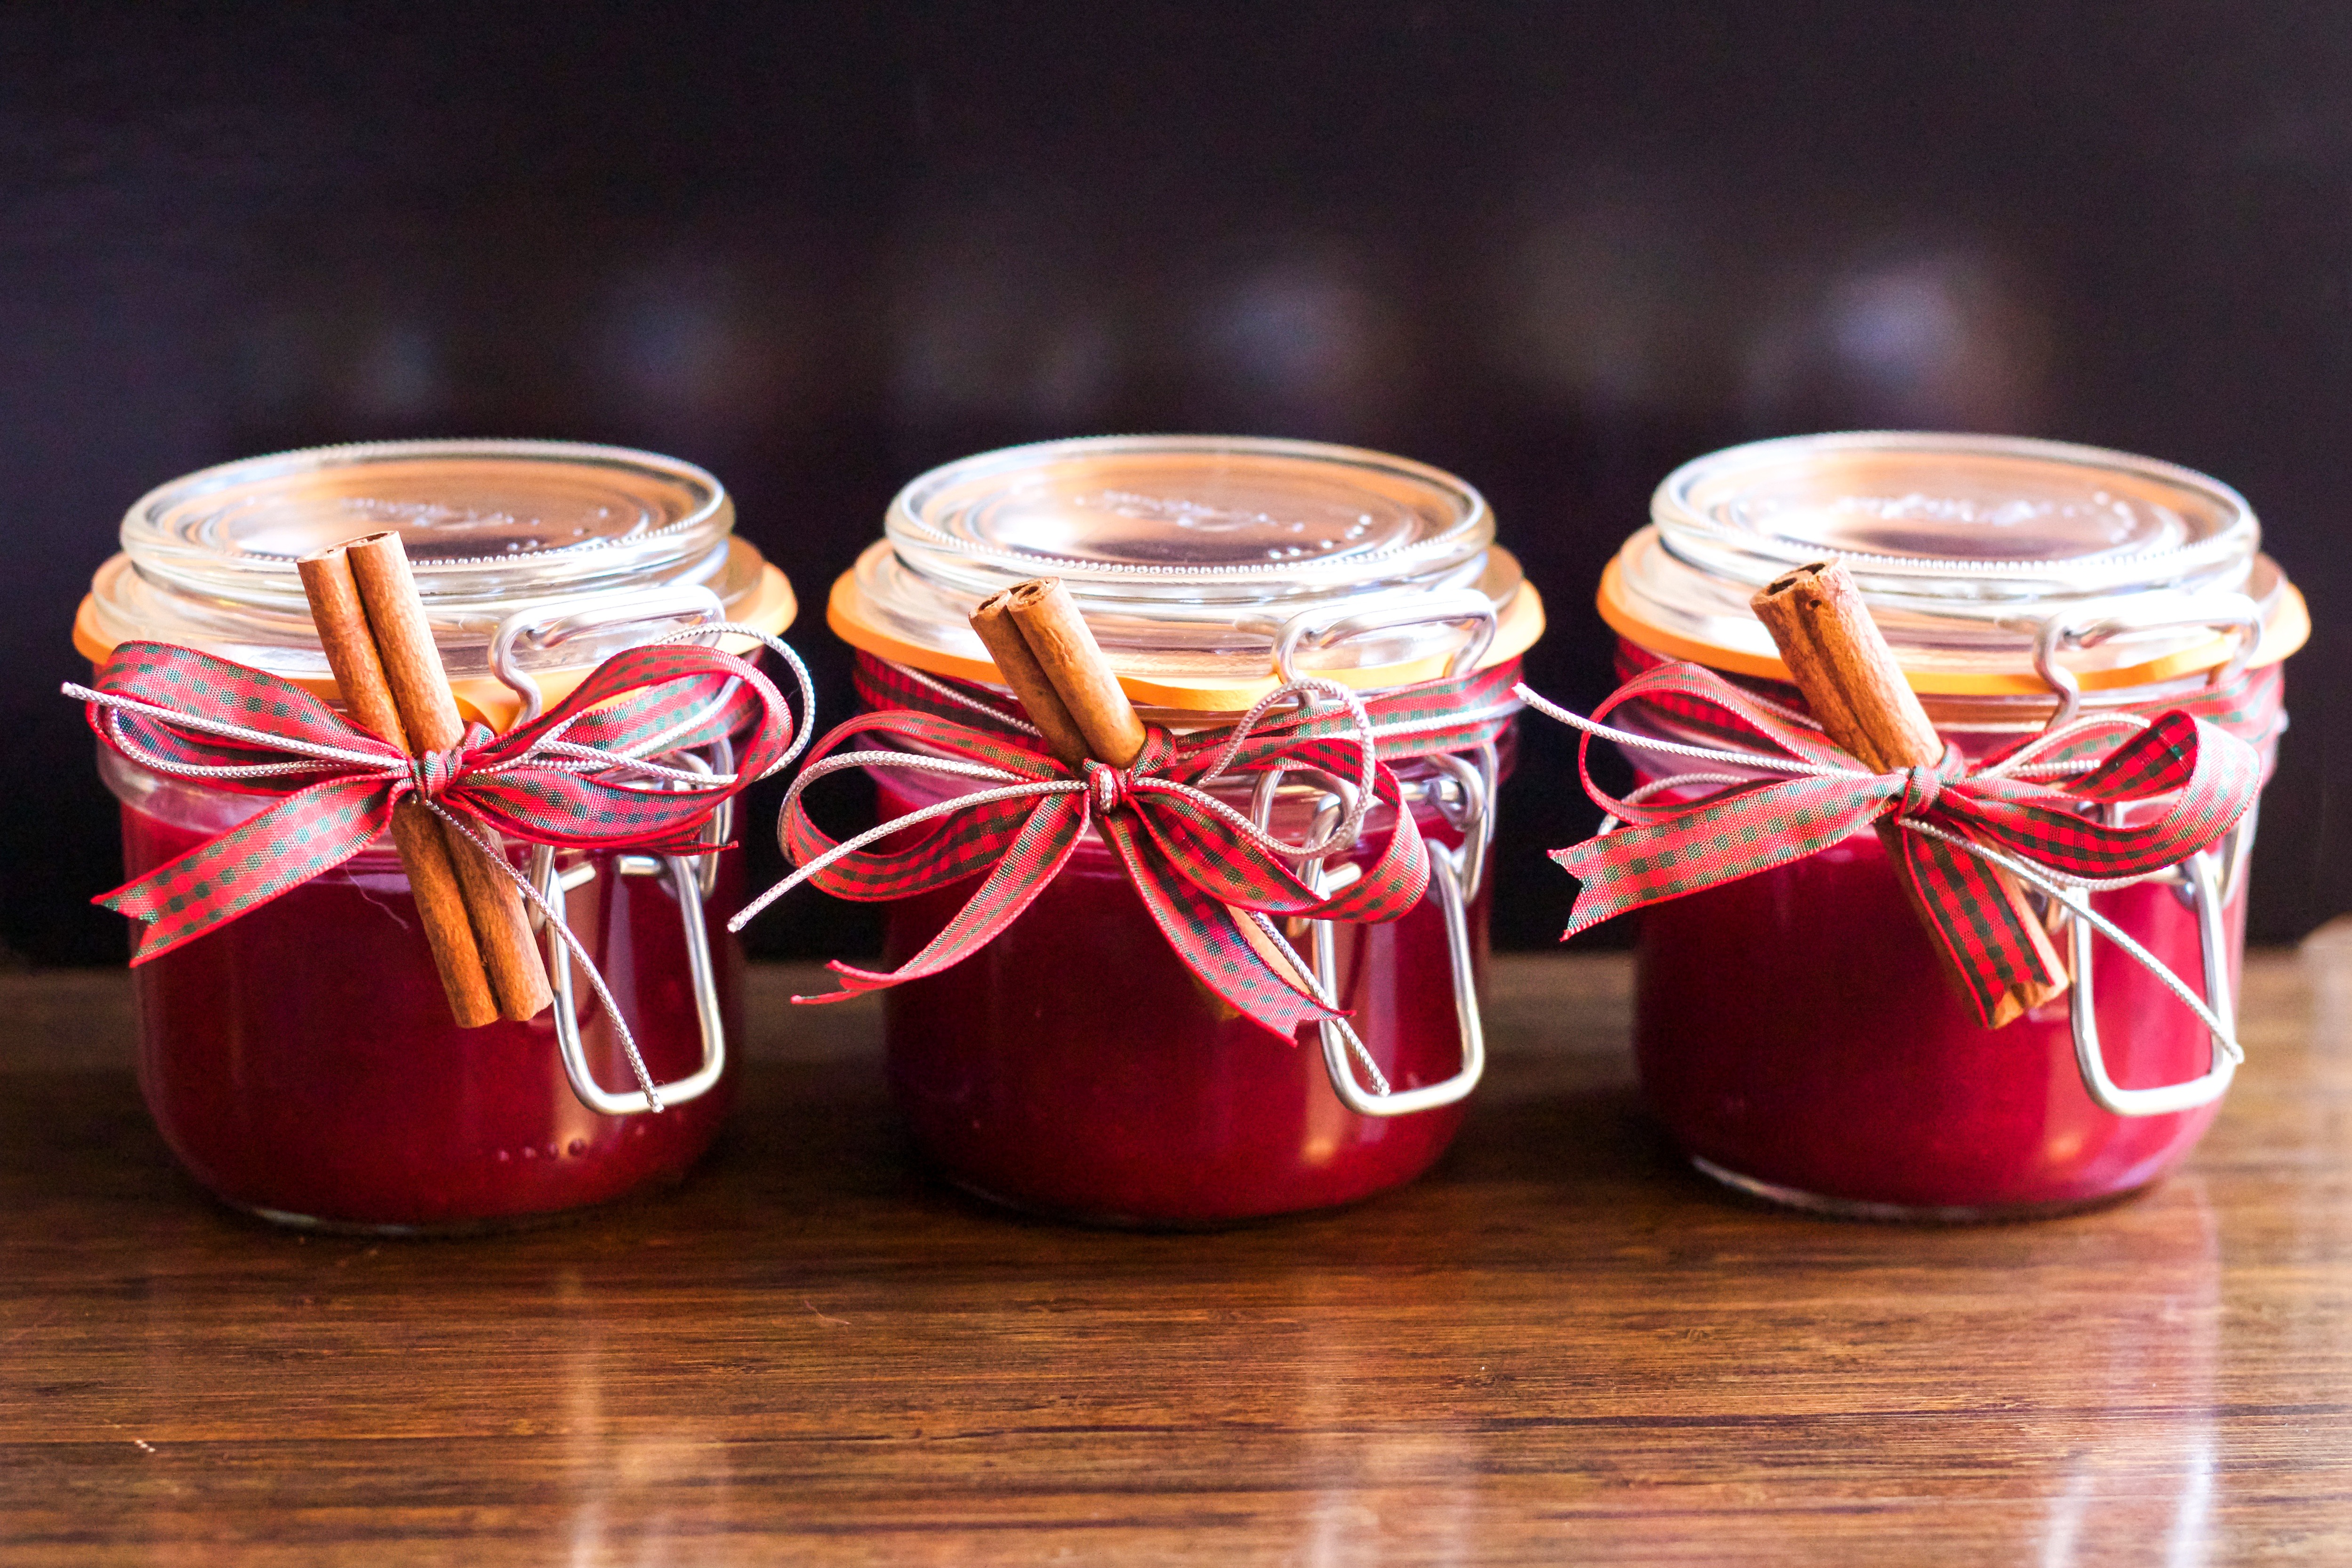
glass, jar, gift, food, produce, natural, christmas, lighting, homemade, ribbon, jam, cranberry, canning